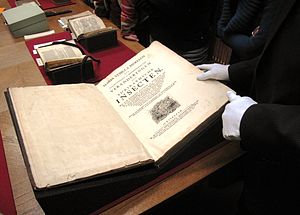
Maria Sibylla Merian / Livsværk
Deutsches Museum München: Libri rari: Maria Sibylla Merian - Tryk fra 1719
Maria Sibylla Merian var tysk-hollandsk botaniker, entomolog og billedkunstner med speciale i afbildning af insekter og blomsterkompositioner Hun hører til den yngre frankfurter-linje af Merian-familien fra Basel og voksede op i Frankfurt am Main.